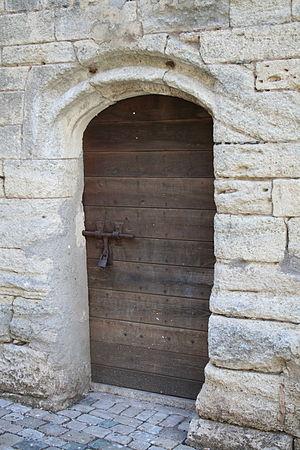
Saint-Thibéry (Hérault, France) - Porte de la Tour de l'abbaye, avec son célèbre verrou
Cette liste présente les sculptures présentant des marques de frottement, généralement en lien avec une tradition incitant les passants à les toucher, caresser ou embrasser, généralement sur une partie spécifique telle que le pied ou les organes génitaux, parfois à cause d'une superstition.
Le verrou est une pièce de serrurerie : c'est un système de fermeture constitué par une pièce de métal allongée coulissant le plus souvent horizontalement sur une platine de manière à s'engager dans le crampon ou dans la gâche, dont le mouvement est limité par un cran d'arrêt et qui fait fonction de pêne dans la serrure. Il peut être actionné par une clé, une tige, un bouton ou un gland.